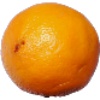
Label: lemon_meyer